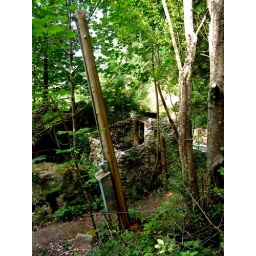
The stone walls below show the outline of my future pottery studio